University of Worcester

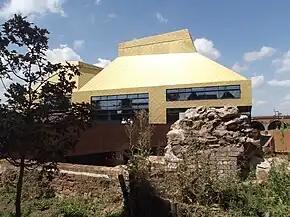
The Hive houses the university's academic library

In 1946 an Emergency teacher training college for the University of Birmingham was established in Worcester on the site of one of the former RAF bases used during the Second World War. Henry Hines came to Worcester from the Canterbury Technical Institute as the principal of the college. E.G. Peirson followed Hines's lead as the principal of the college from 1951 to 1978. During his time at the college, in the 1970s the Council for National Academic Awards validated the degrees for the Worcester College of Higher Education and the former Peirson Library, now The Peirson Study and Guidance Centre was opened. The third principal of the college, David Shadbolt, started his leadership in 1978 bringing a new system of organisation, based around three schools – Education and Teaching Studies, Arts and Sciences. In 1992, Dorma Urwin became the new principal and Coventry University agreed to validate the institution's degree courses. The Herefordshire and Worcestershire College of Nursing and Midwifery was absorbed in 1995. In 1997 the Privy Council affirmed the institution's degree-awarding powers and it subsequently became known as University College Worcester. In 2003, David Green was appointed as Dorma Urwin's successor and later became the vice chancellor of the institution. In 2005 the Privy Council granted university status. The institution was renamed "University of Worcester" in September of that year. In 2010 HM Privy Council conferred research degree-awarding powers on the university. In the same year, the university opened the City campus in the renovated former infirmary to create a home for the Business School. Two years later, in 2012, the university opened The Hive, a £60million facility focused on learning resources, technology, social and study spaces. This facility is a joint venture between the university and Worcestershire County Council and was officially opened by Queen Elizabeth II.